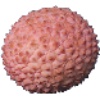
Label: Lychee 1